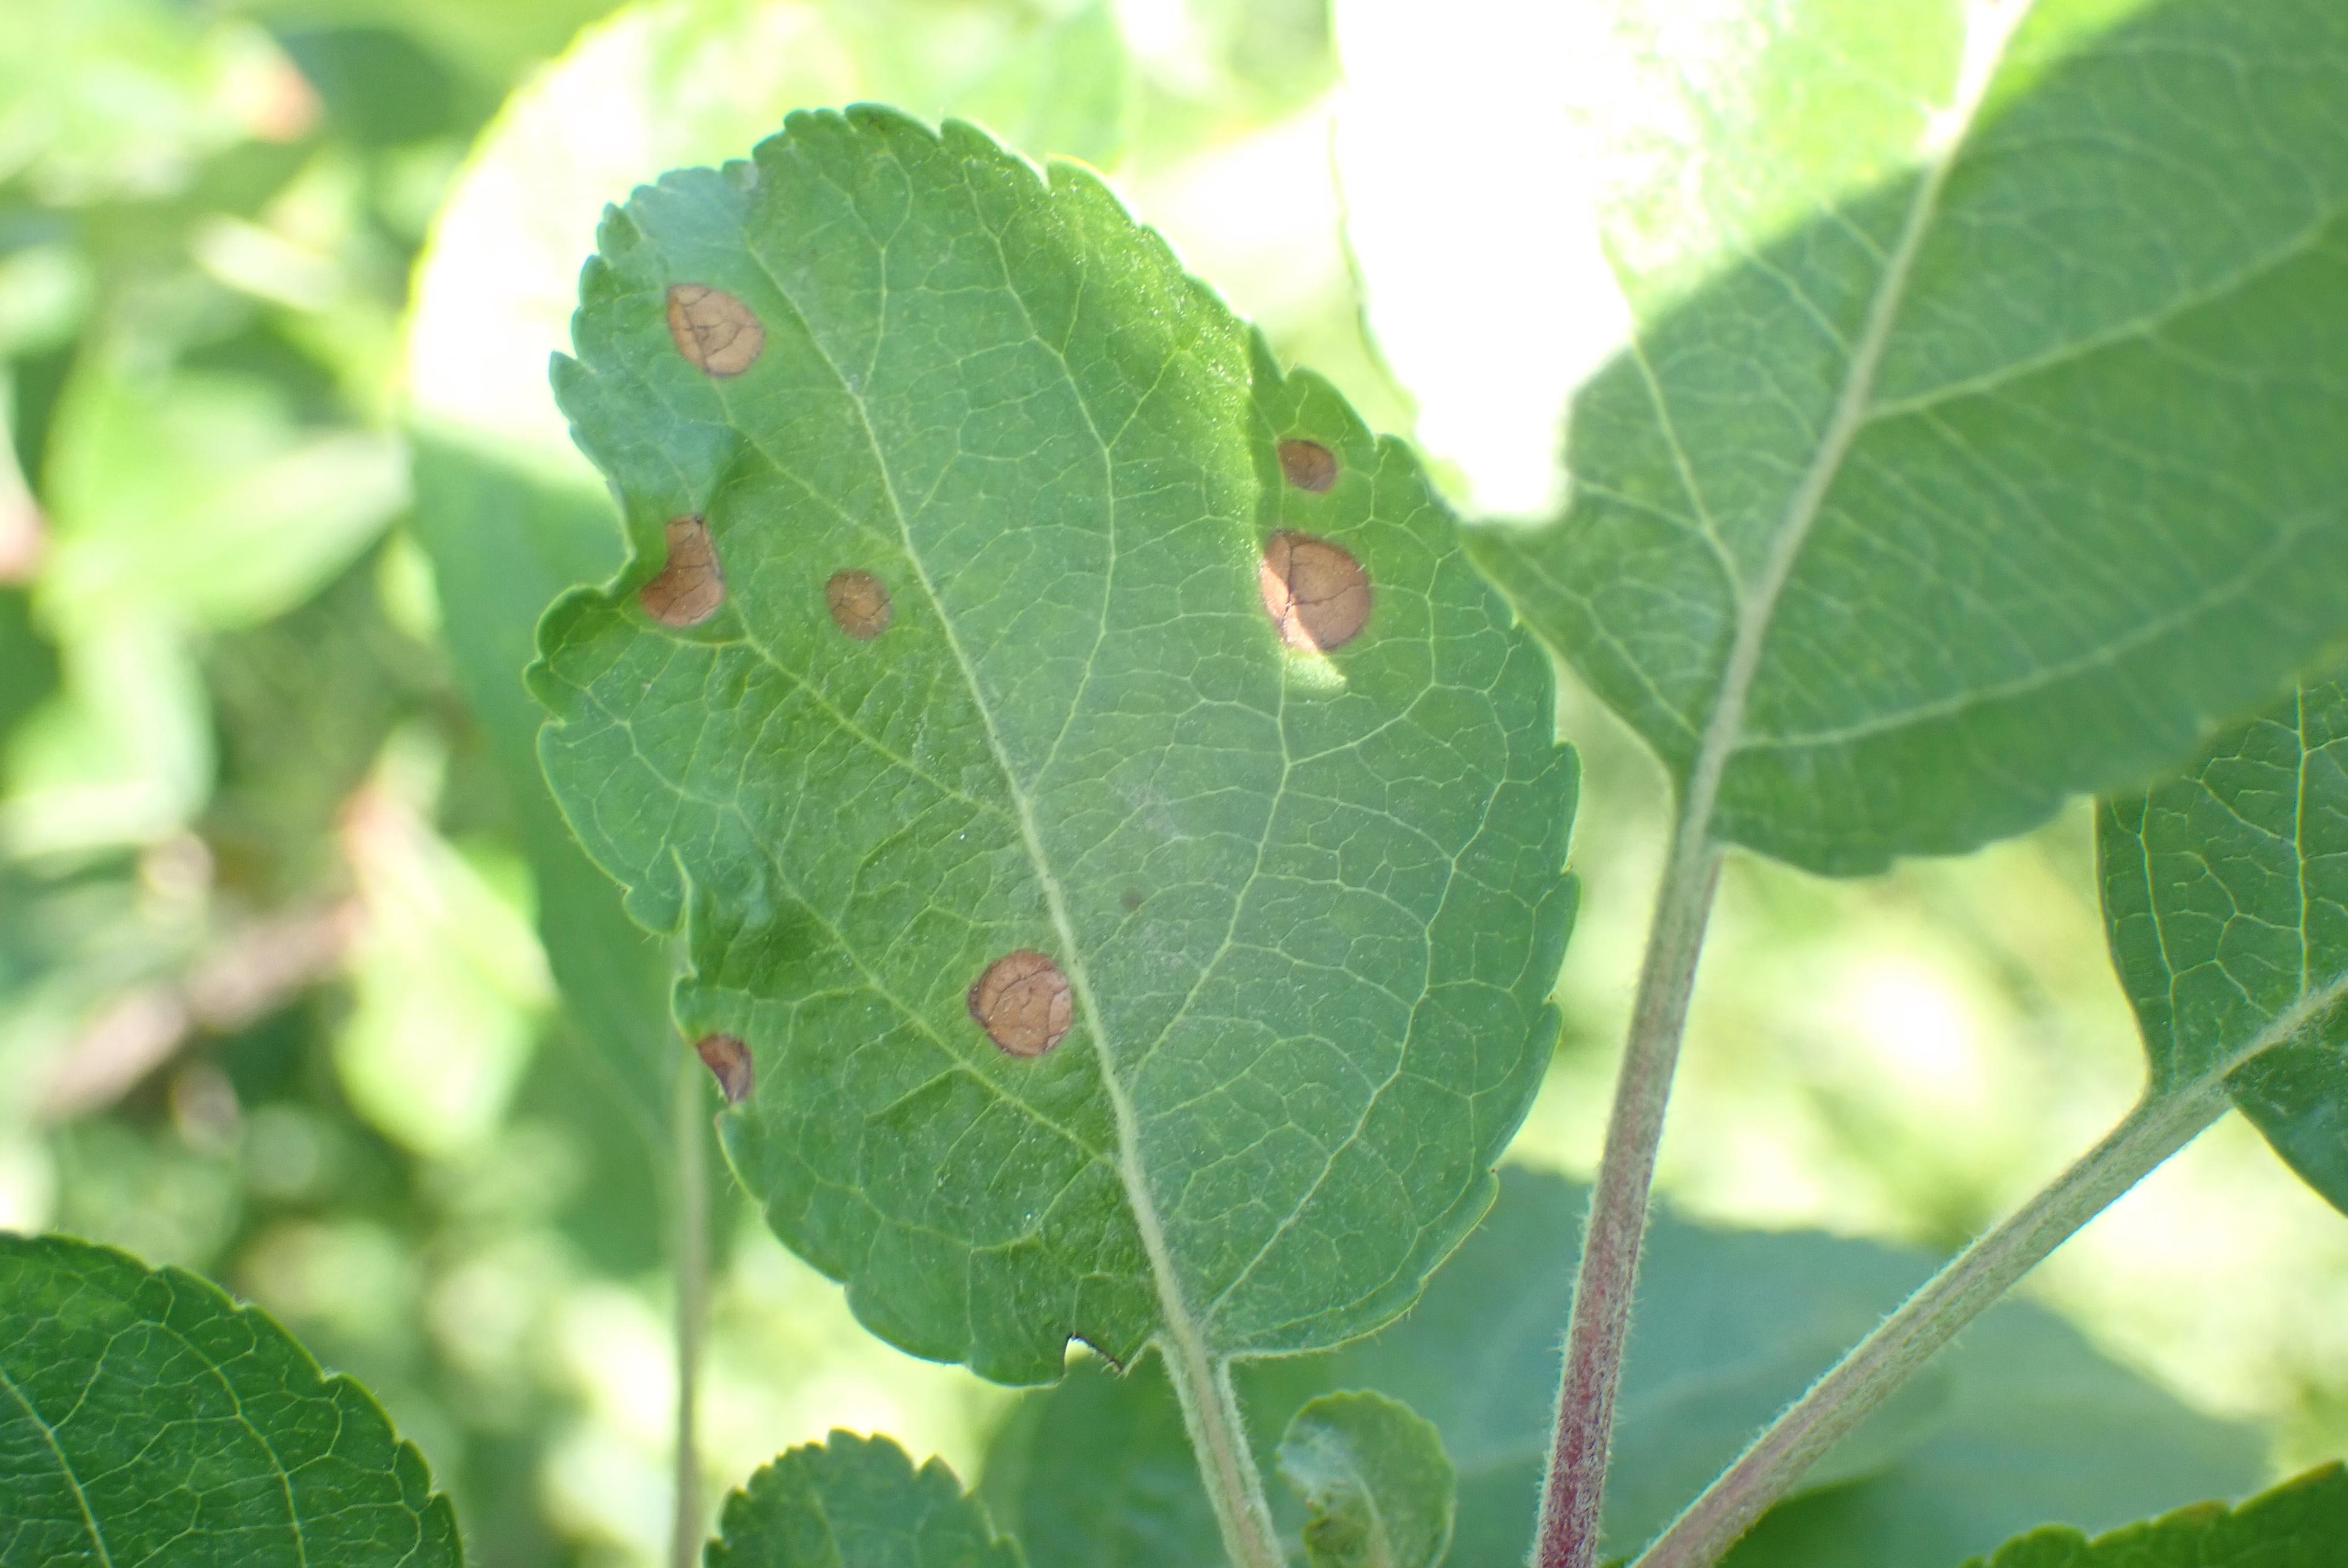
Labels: frog_eye_leaf_spot